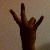
The image shows a hand gesture representing the number 7 in Indian Sign Language.